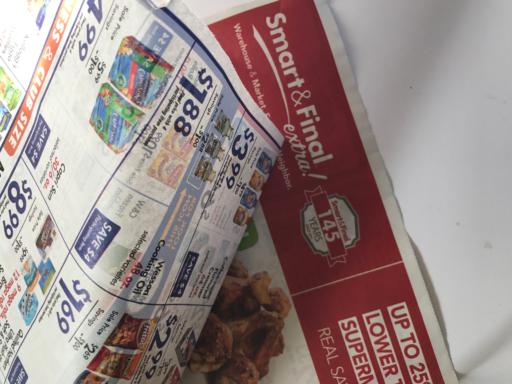
Label: paper